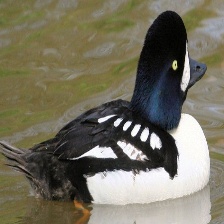
Species: BARROWS GOLDENEYE
Scientific name: BUCEPHALA ISLANDICA
ImageNet parent category: drake